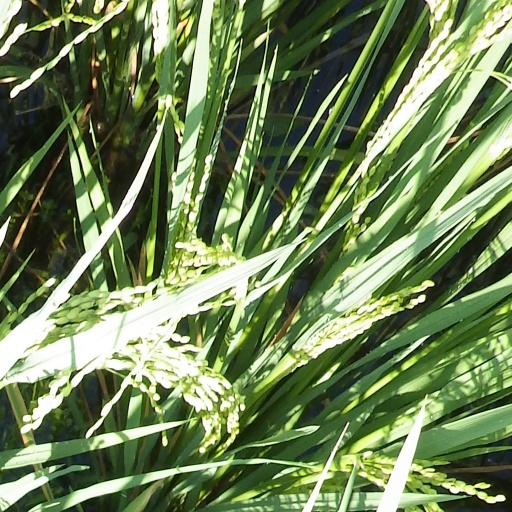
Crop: rice